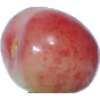
Label: Cherry Rainier 1